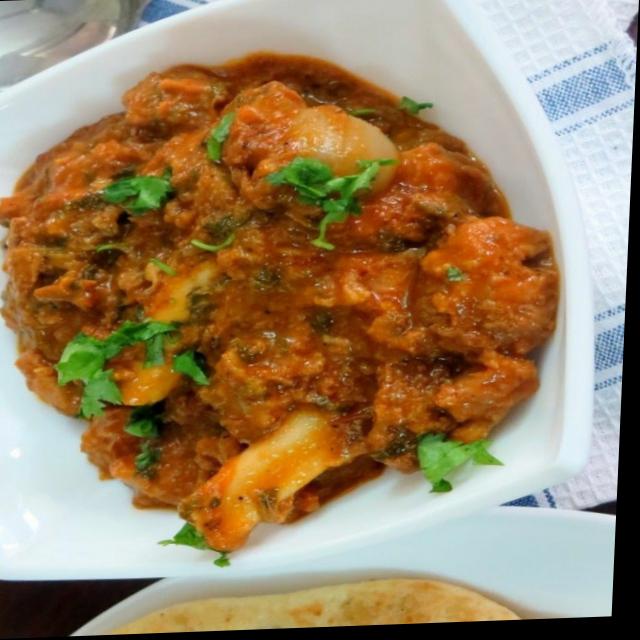
Dish: mutton_curry